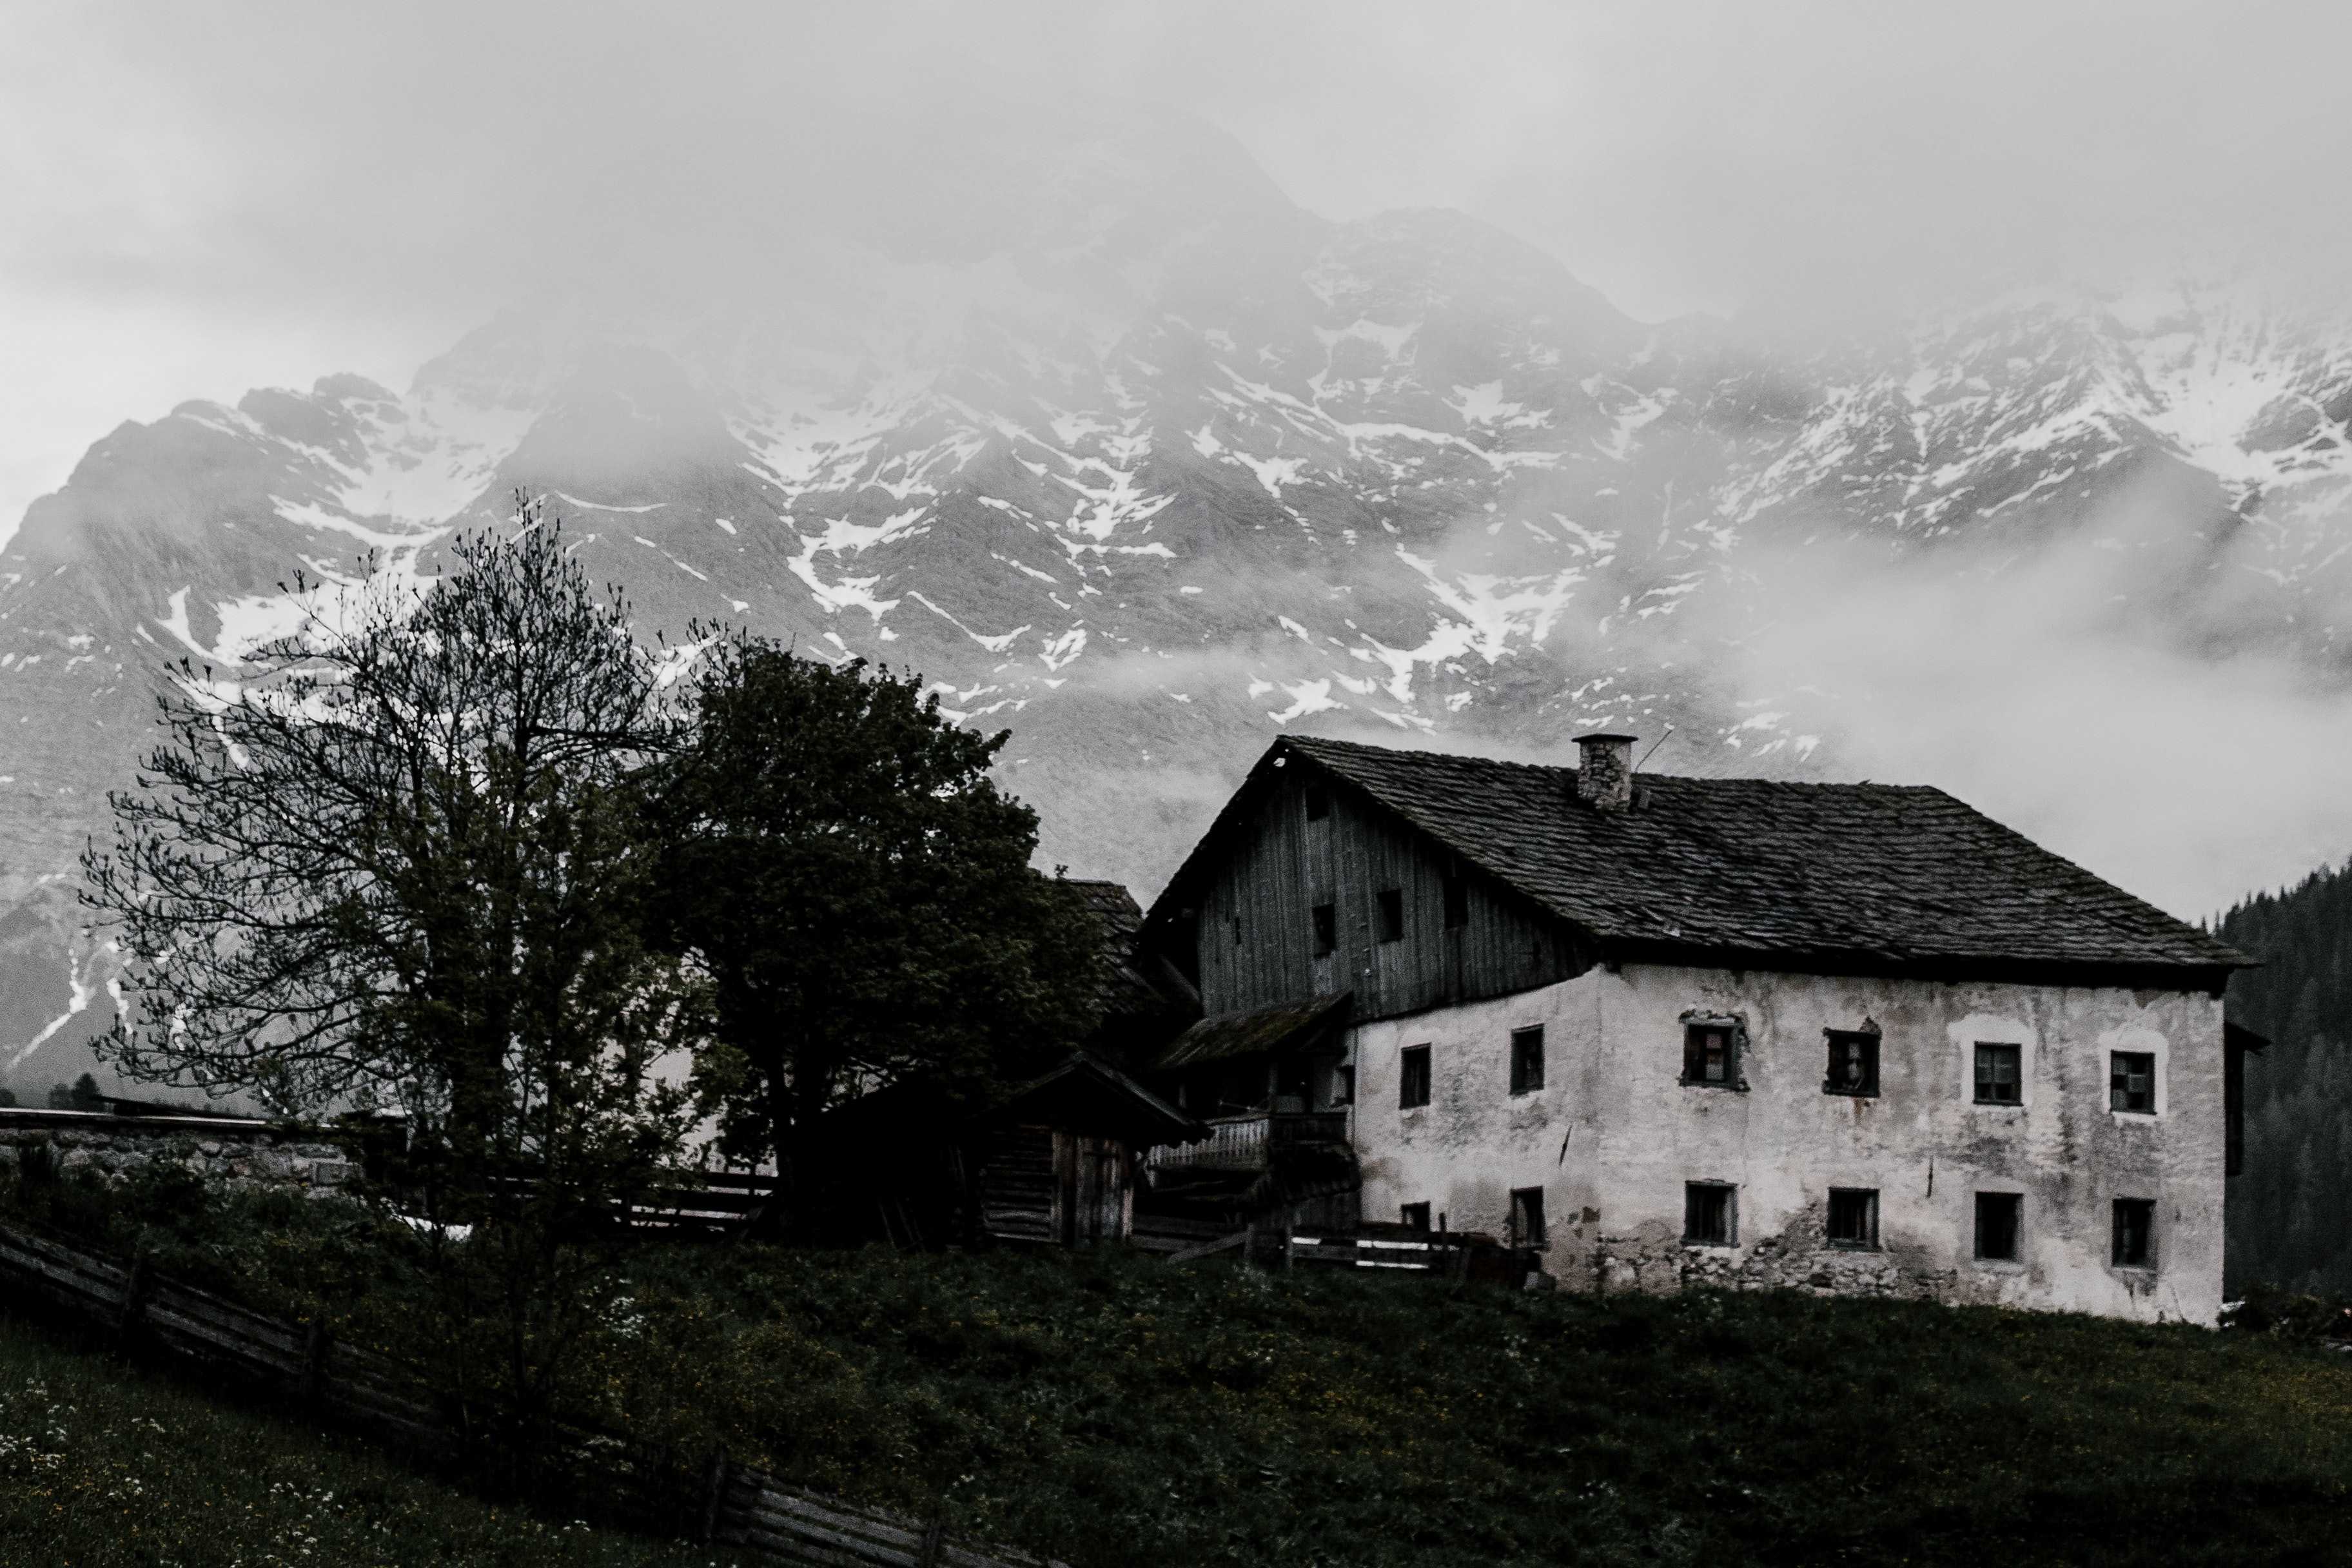
white, sky, atmospheric phenomenon, highland, mountain, cloud, black and white, house, mountain range, hill station, tree, rural area, atmosphere, monochrome photography, alps, fell, monochrome, hill, photography, landscape, mist, grass, stock photography, architecture, farm, farmhouse, building, fog, home, barn, valley